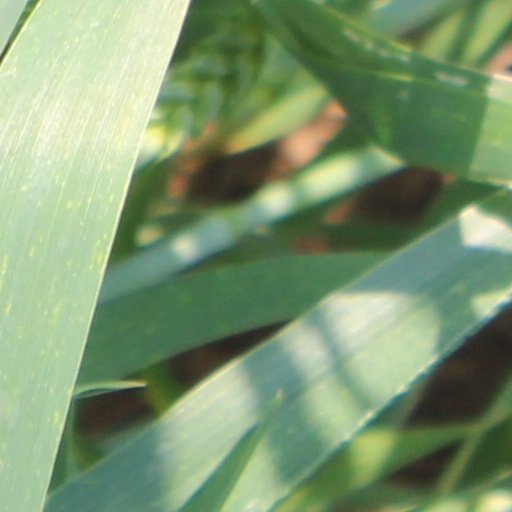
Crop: wheat